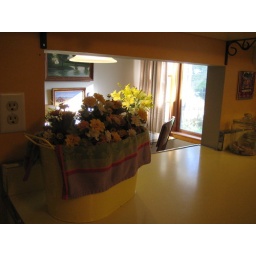
Yellow tub in kitchen